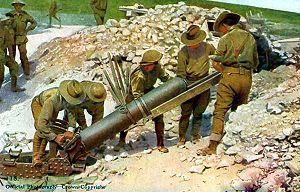
La bataille de Pozières est une bataille qui, au cours de la bataille de la Somme, dura deux semaines du 23 juillet au 7 août 1916 pour la conquête du village français de Pozières et du plateau sur lequel il se situait. Bien que des divisions britanniques aient été impliquées dans la plupart des phases du combat, Pozières laisse avant tout le souvenir d'une bataille australienne. À la fin des combats, les forces alliées étaient en possession du Nord du plateau et de l'Est du village et en position de menacer l'arrière des fortifications allemandes de Thiepval. Cependant, le coût en vie humaine fut énorme et l'historien officiel australien Charles Bean a pu écrire que « le plateau de Pozières a vu semer le plus de vies australiennes que n'importe quel autre endroit sur terre ».